Jeholornis

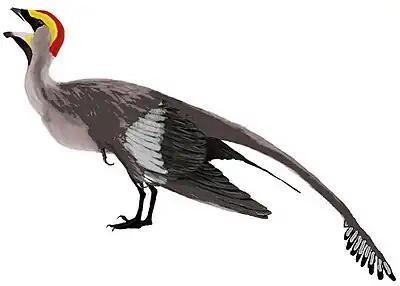
Restoration of "Jeholornis"

Feather traces from the wing have only been identified in two specimens, LPM 0193 ("J. prima") and (SDM 20090109.1 ("J. palmapenis"). The first specimen shows that the flight feathers were asymmetrical (and therefore aerodynamic, as in modern flying birds) and up to 21 centimeters long, longer than the forearm and hand combined. The exact number of flight feathers cannot be determined from known specimens, however, as the preservation is too poor.